Factions in the Democratic Party (United States)

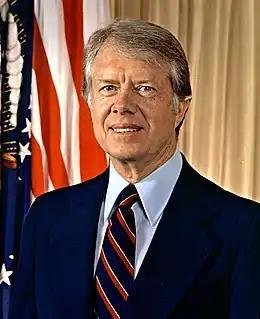
39th U.S. President Jimmy Carter was a Southern Democrat from Georgia and the longest-lived president in U.S. history at age 100.

During the 1970s, the Democratic Party significantly reformed their selection of delegates and presidential nomination rules. Changes included minority representation, an equal delegations division between men and women, and delegates being awarded on a proportional basis. The progressive George McGovern lost in a landslide to Nixon in 1972. Jimmy Carter, a Southern Democrat, was elected to the presidency of 1976, also thanks to Gerald Ford's unpopularity and his pardon of Nixon for his criminal activities in the Watergate scandal; however, inflation and foreign issues doomed Carter's re-election bid in 1980. With the worldwide rise of neoliberalism in the 1970s and the dismantling of the Keynesian post-war consensus amid a stagflation and an energy crisis, the New Deal era came to an end and was followed by the Reagan era, with Republicans dominating the 1980s.